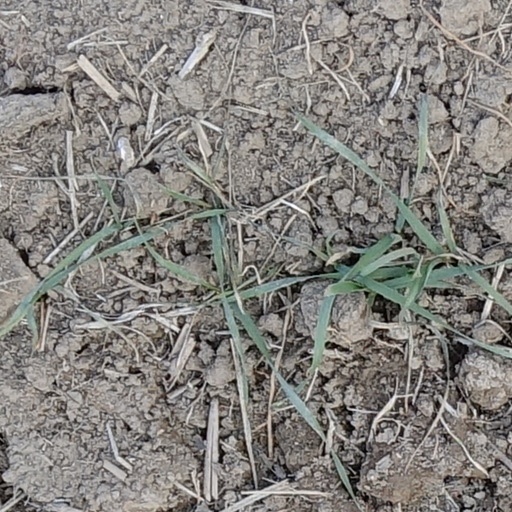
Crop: wheat